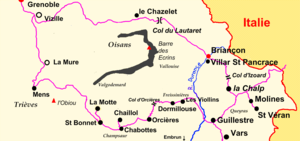
carte du champ de mission de Félix Neff, pasteur dans le département des hautes-Alpes.
Félix Neff, né le 8 octobre 1797 à Genève et mort le 12 avril 1829 dans la même ville, est un pasteur protestant suisse qui exerça la quasi-totalité de son ministère en France, essentiellement dans le Dauphiné, où il œuvra en tant qu'évangéliste, enseignant, agronome et ingénieur. Il contribua à faire évoluer la situation de ces hautes vallées sur le plan moral, social et économique. Il a été souvent comparé à Jean-Frédéric Oberlin, le pasteur de Waldersbach en Alsace.